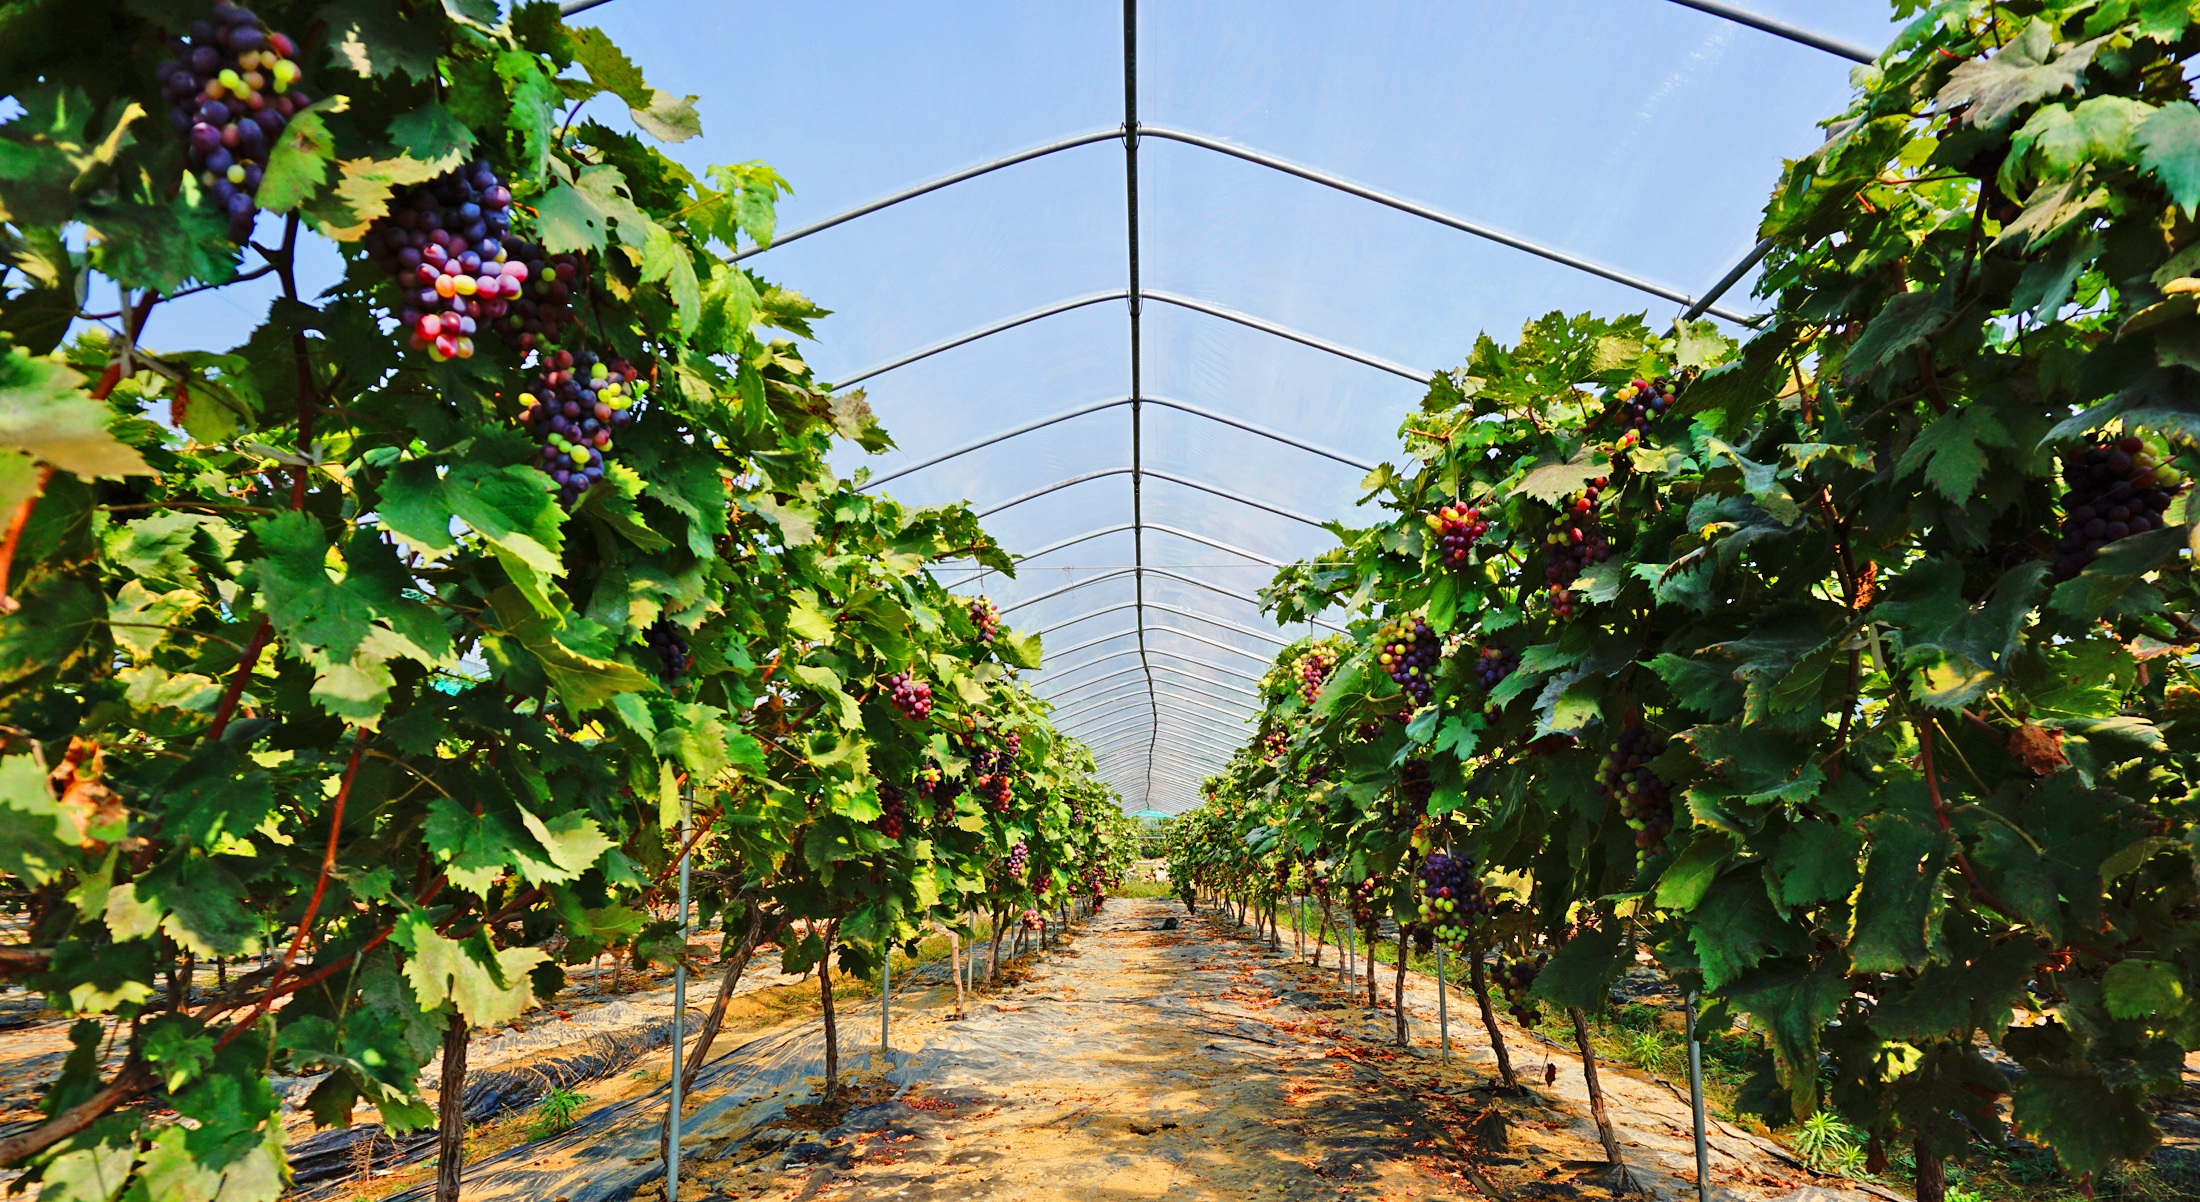
tree, plant, grape, vineyard, fruit, flower, food, produce, natural, botany, agriculture, greenhouse, shrub, plantation, flowering plant, vitis, man made object, land plant, outdoor structure